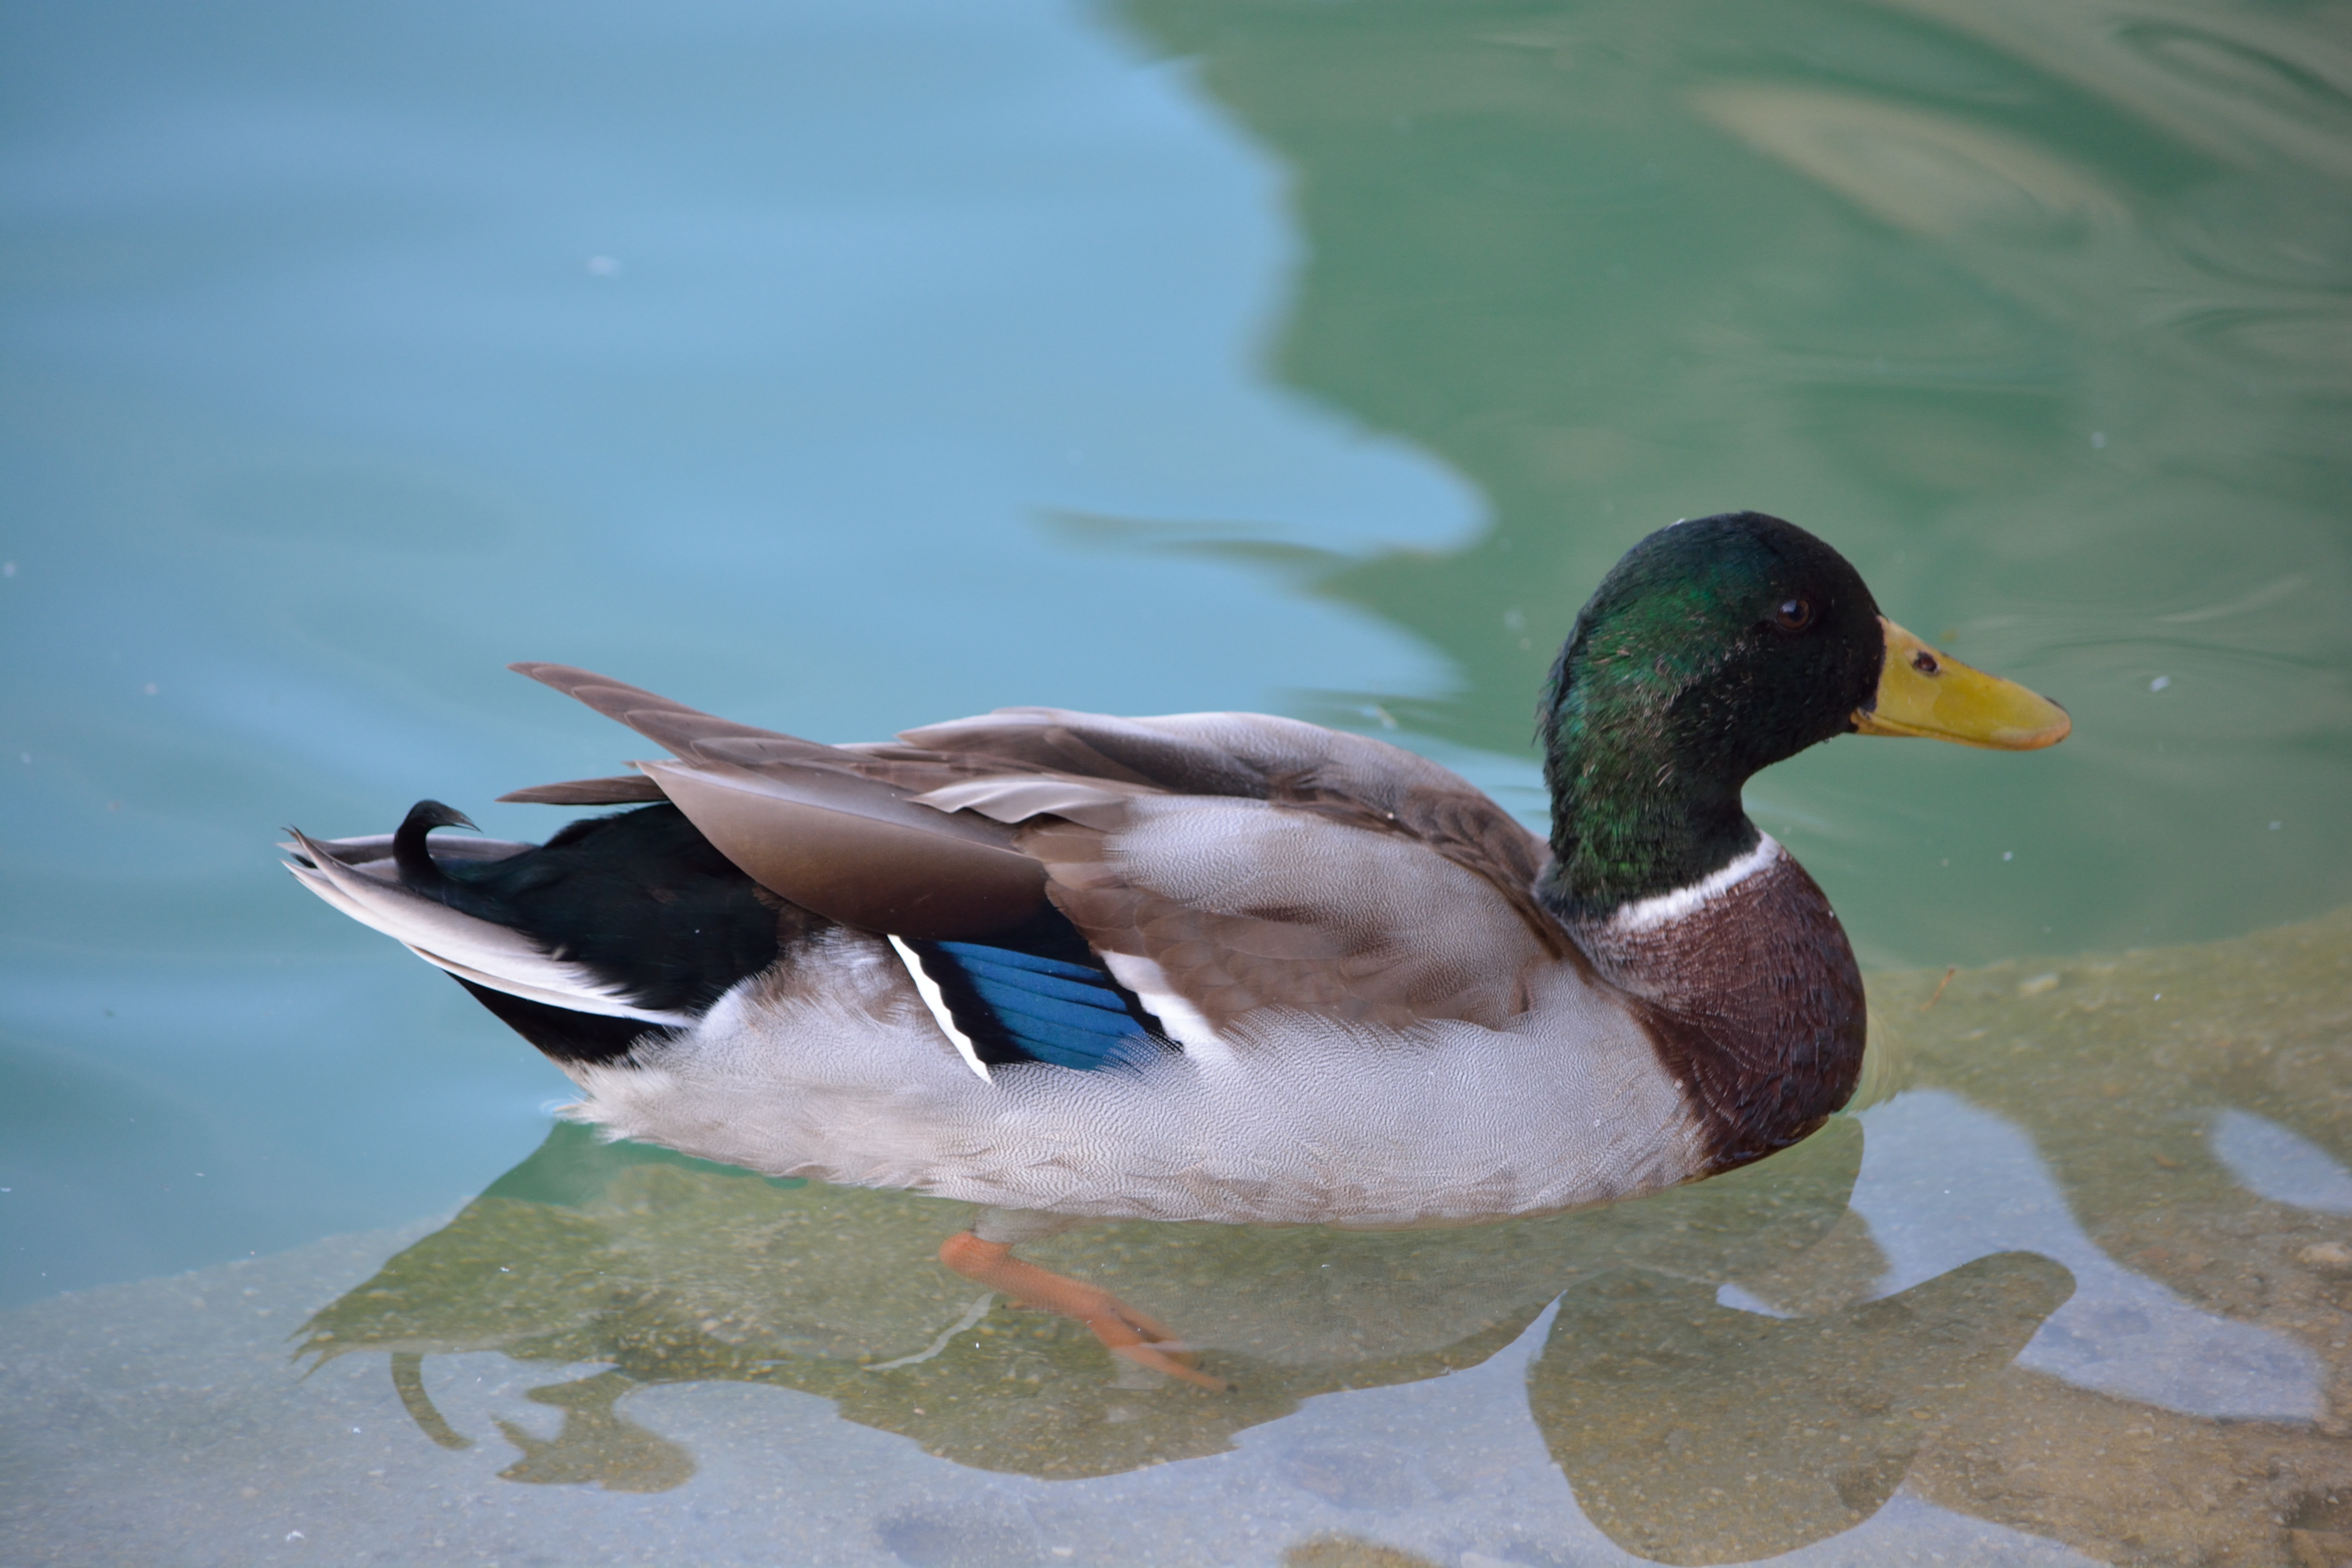
water, nature, bird, wing, animal, wildlife, beak, fauna, duck, vertebrate, ave, waterfowl, water bird, mallard, canard, ducks geese and swans, seaduck